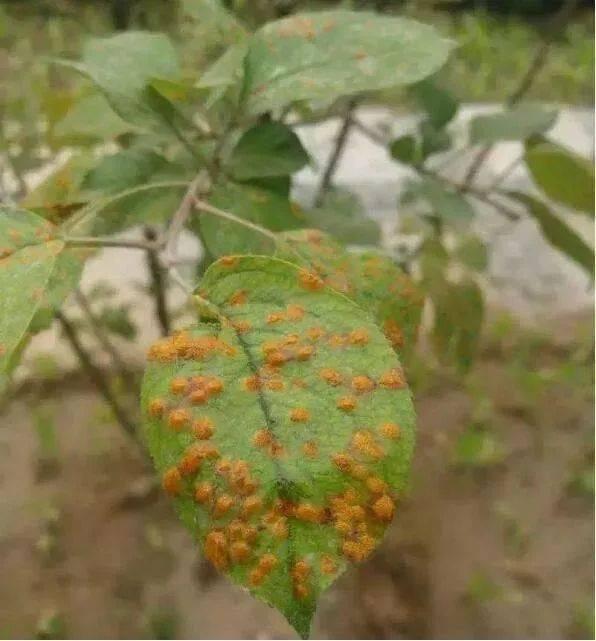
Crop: apple
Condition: rust